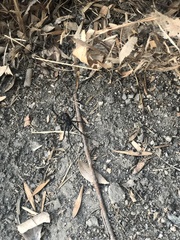
Species: Lactrodectus_hesperus